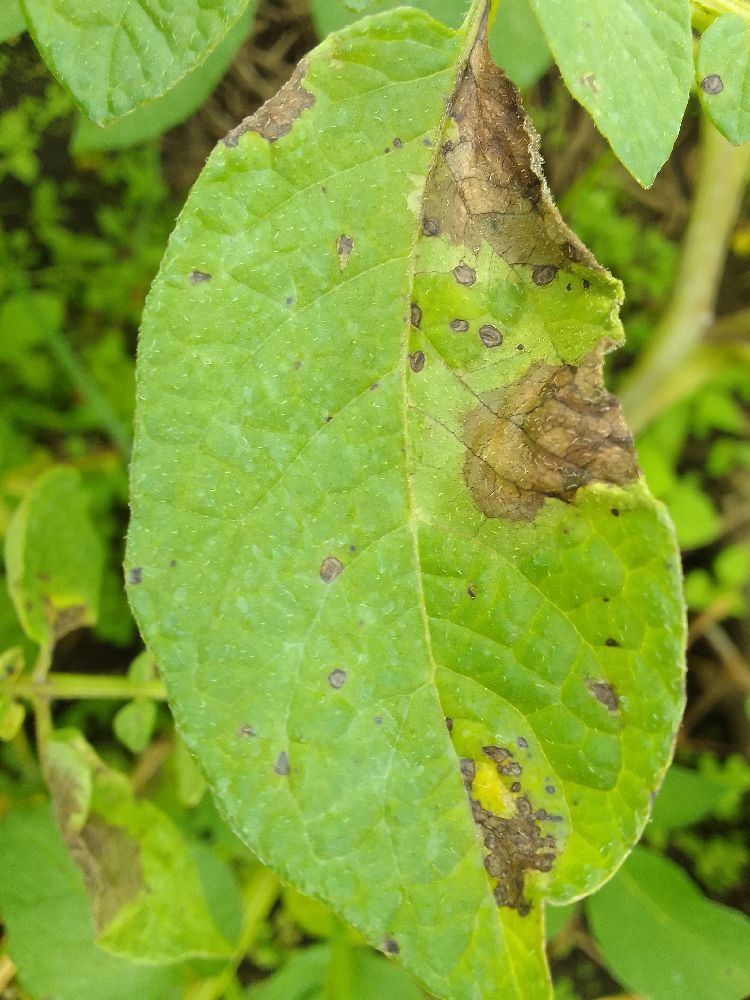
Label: Late blight